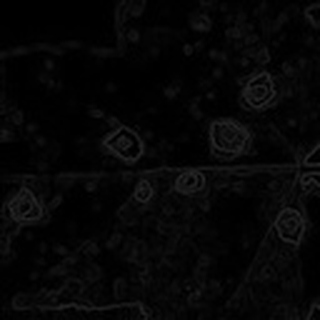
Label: cotton_target_spot